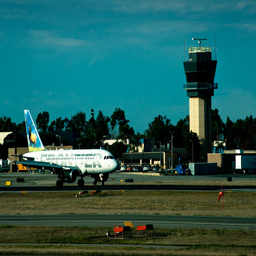
an air plane on an air port run way
A Frontier air plane on a run way strip.
A large passenger jet sitting on top of a runway.
tHERE IS A PLANE AT THE AIRPORT ON A LANDING STRIP
A white jet airliner on runway next to control tower.